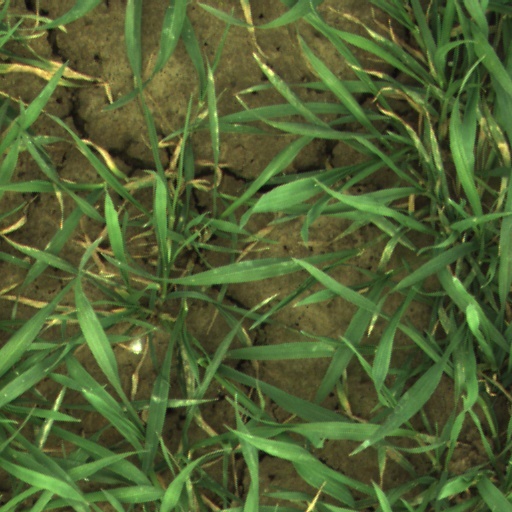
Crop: wheat